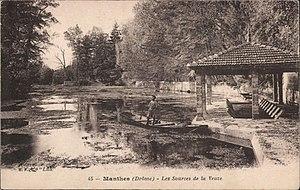
Les Collières est une rivière française arrosant le département de la Drôme, affluent du Rhône. À partir de son confluent avec l'Oron jusqu'au confluent avec le Rhône elle prend le nom de les Claires.